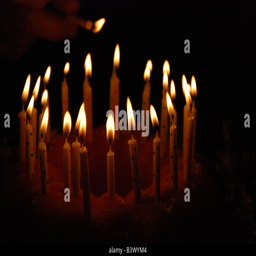
a cake full of lit candles against a dark background